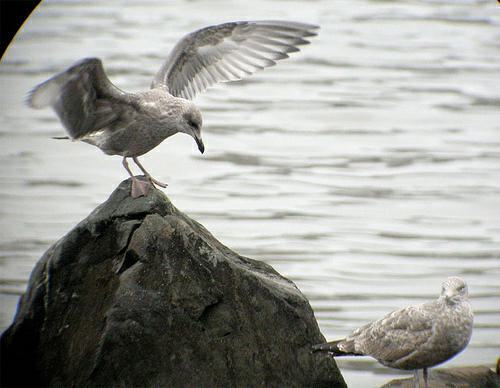
A photo of a slaty backed gull